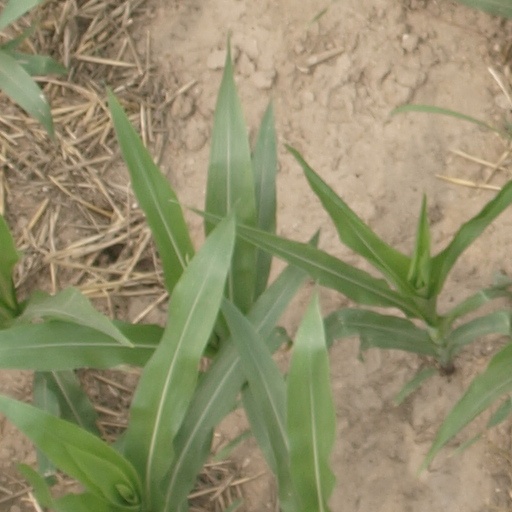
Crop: maize; corn